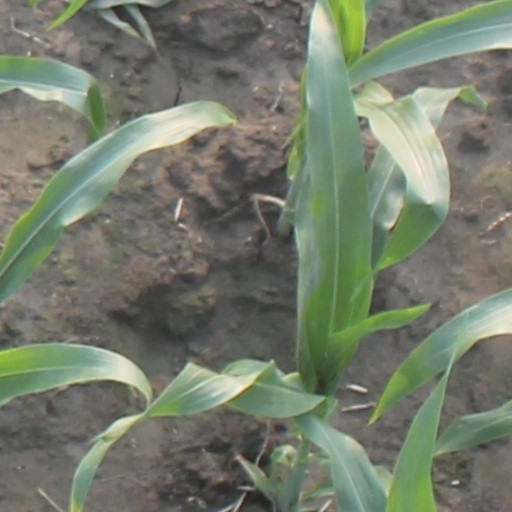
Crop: maize; corn